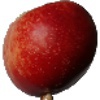
Label: Nectarine 1